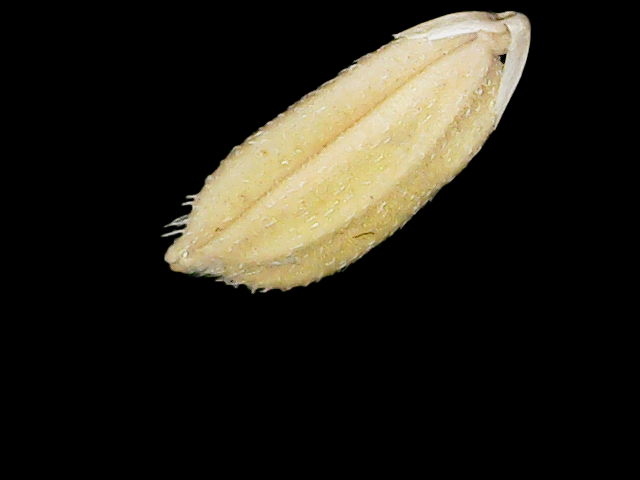
Rice variety: Bd33